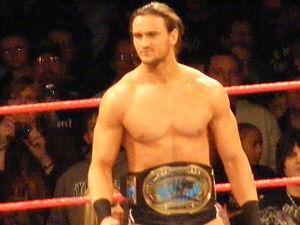
Andrew McLean Galloway IV est un catcheur écossais travaillant actuellement à la World Wrestling Entertainment, dans la division Raw, sous le nom de Drew McIntyre, où il est l'actuel Champion de la WWE. Il est connu pour avoir déjà travaillé à la WWE sous ce même nom de 2007 à 2014. Il a aussi travaillé à la Total Nonstop Action Wrestling et sur le circuit indépendant sous le nom de Drew Galloway de 2014 à 2017 avant de revenir à la WWE en avril 2017.